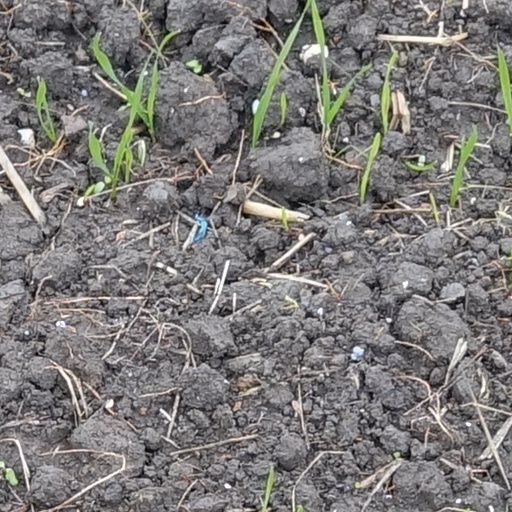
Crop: wheat